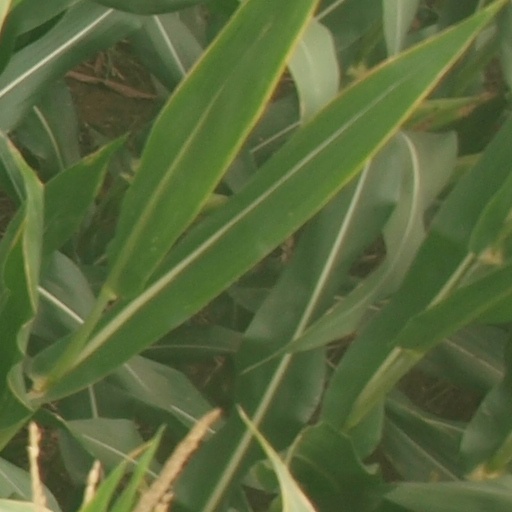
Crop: maize; corn